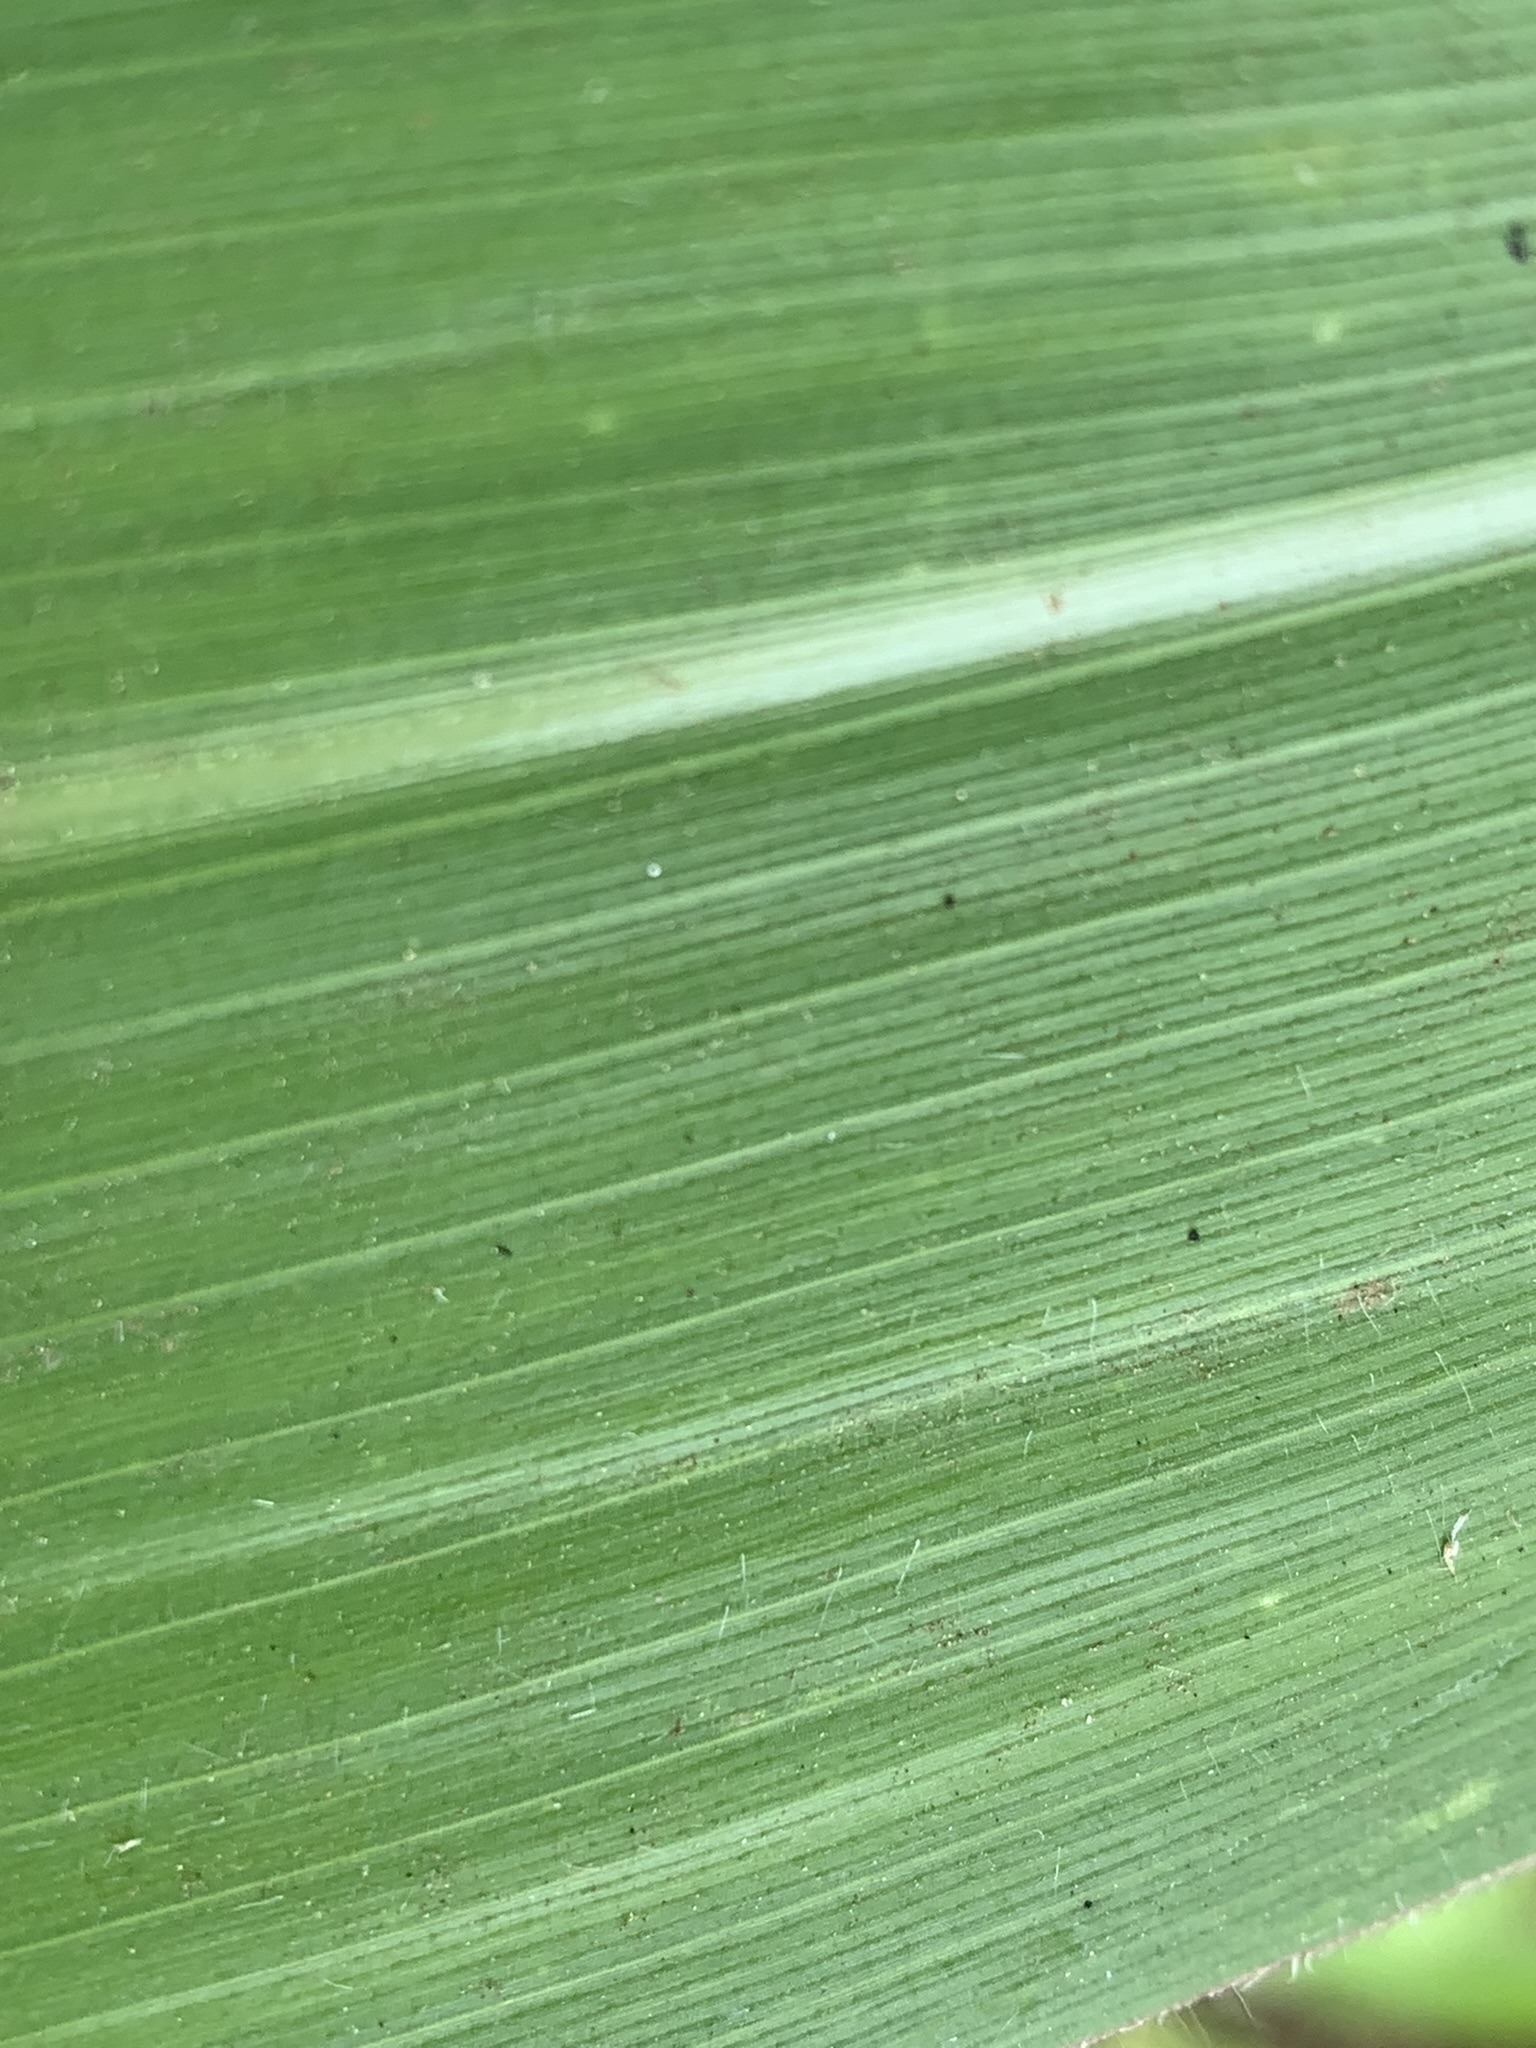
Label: Healthy